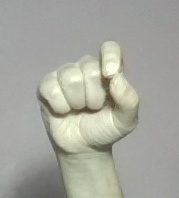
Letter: fa